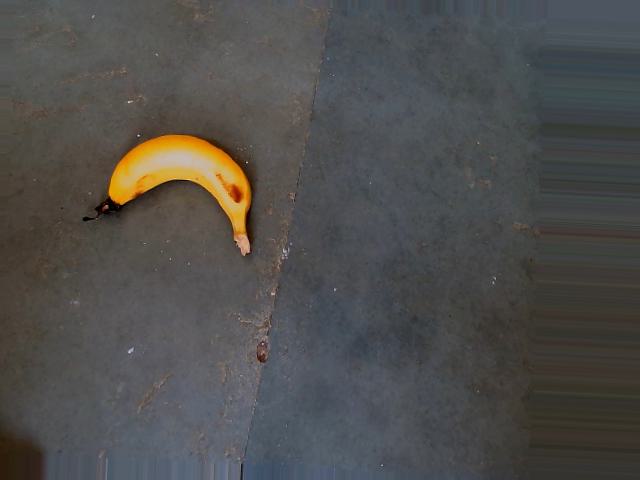
Label: Ripe_Banana